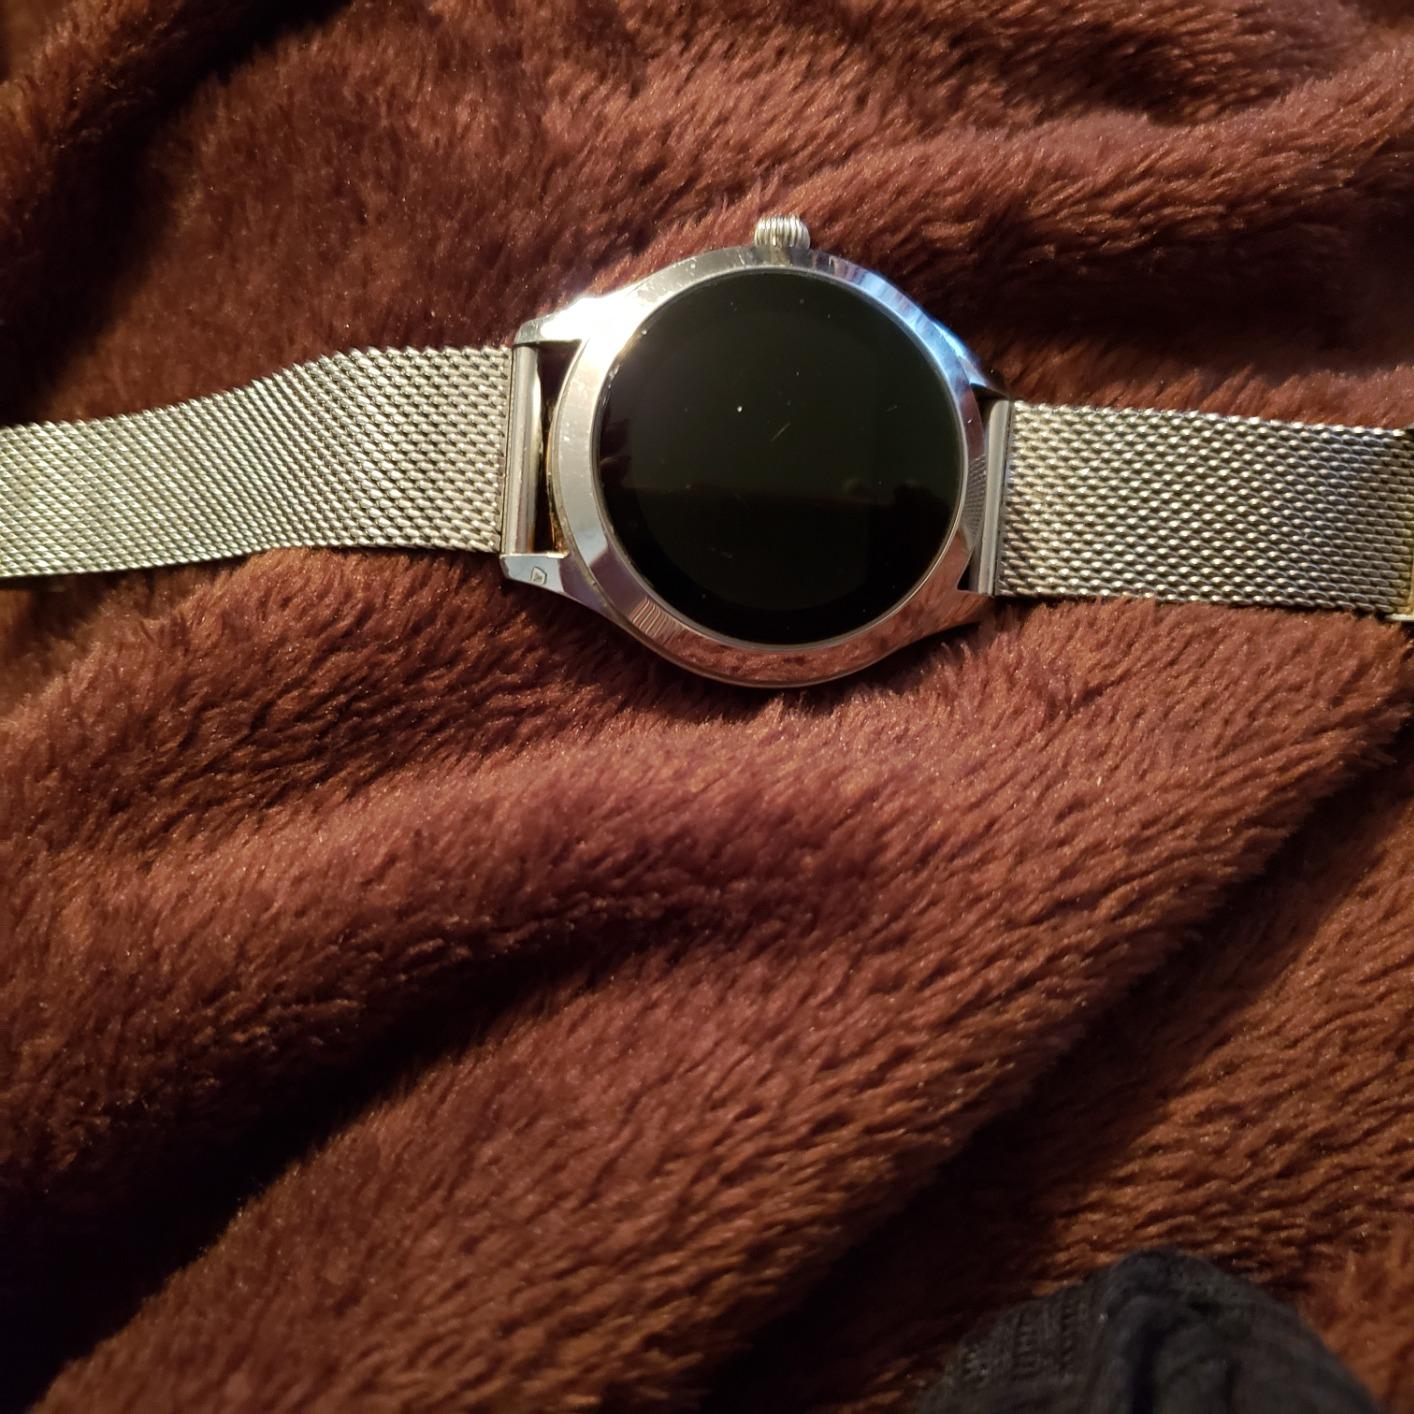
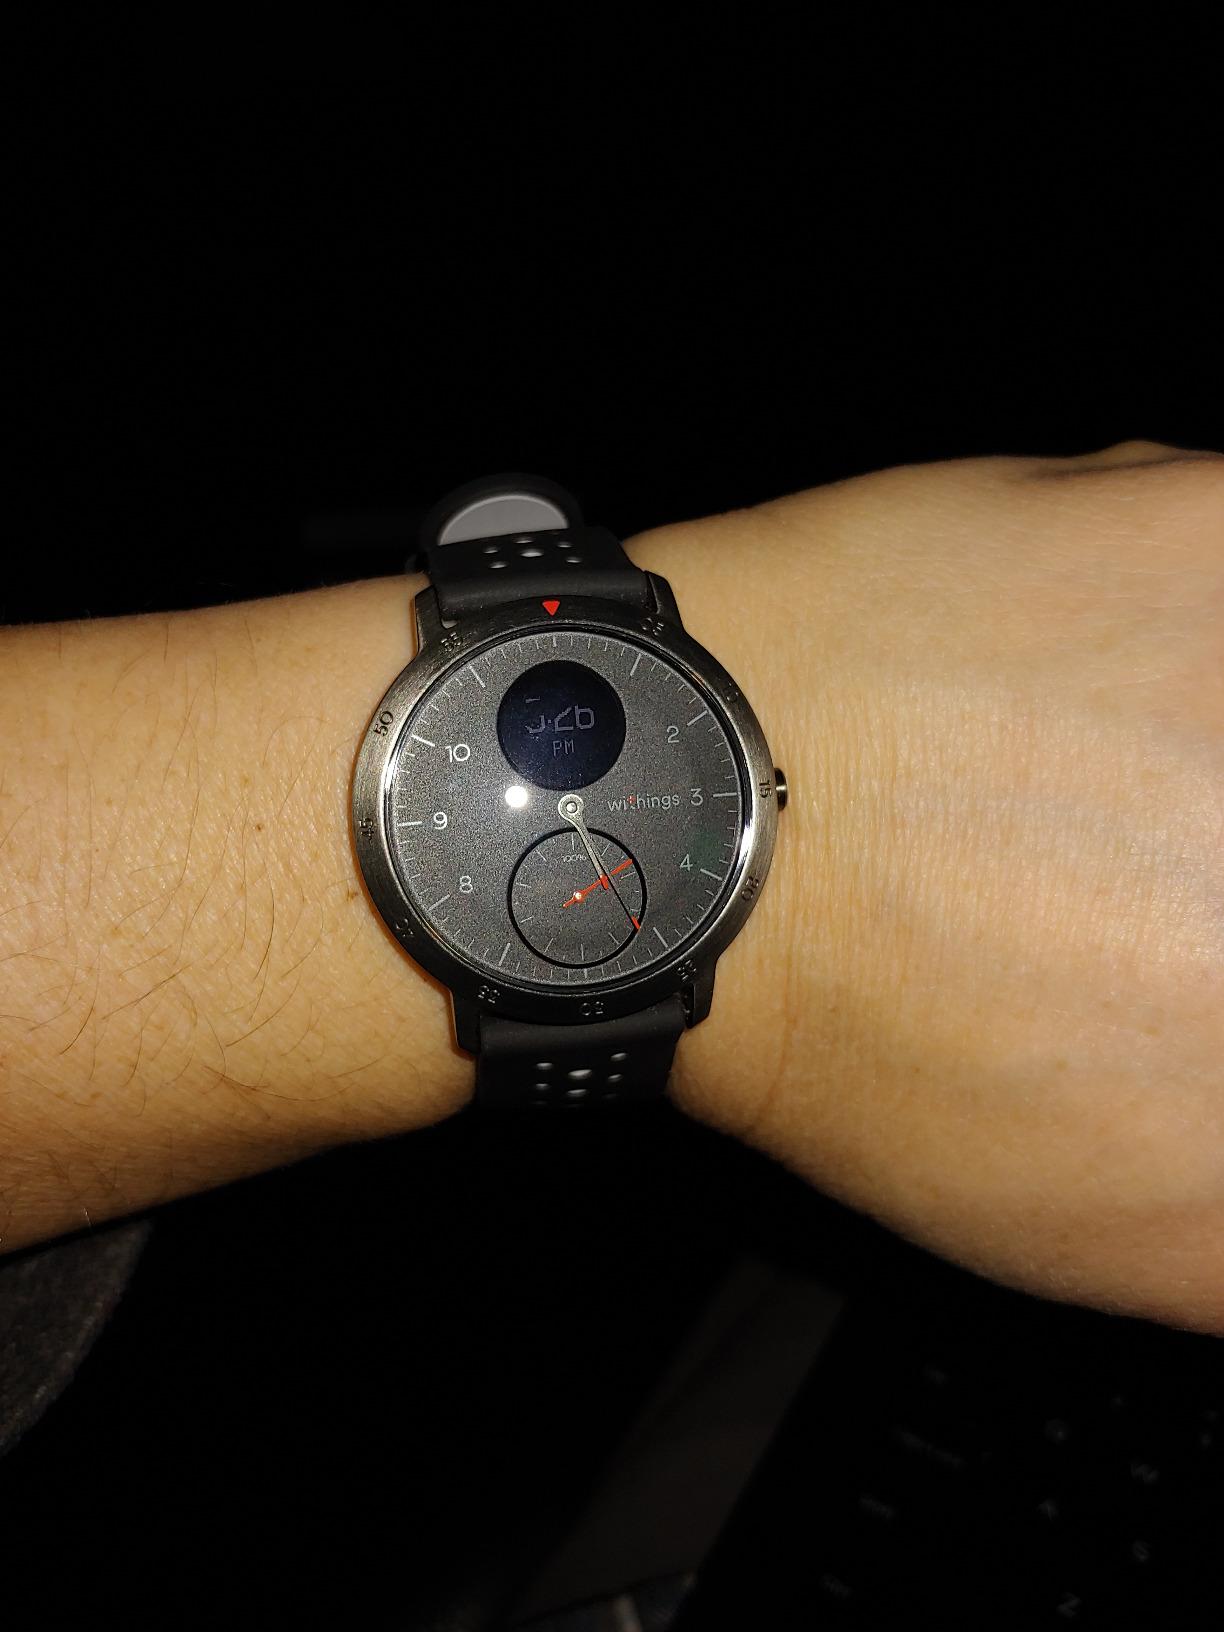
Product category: smartwatch
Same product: no